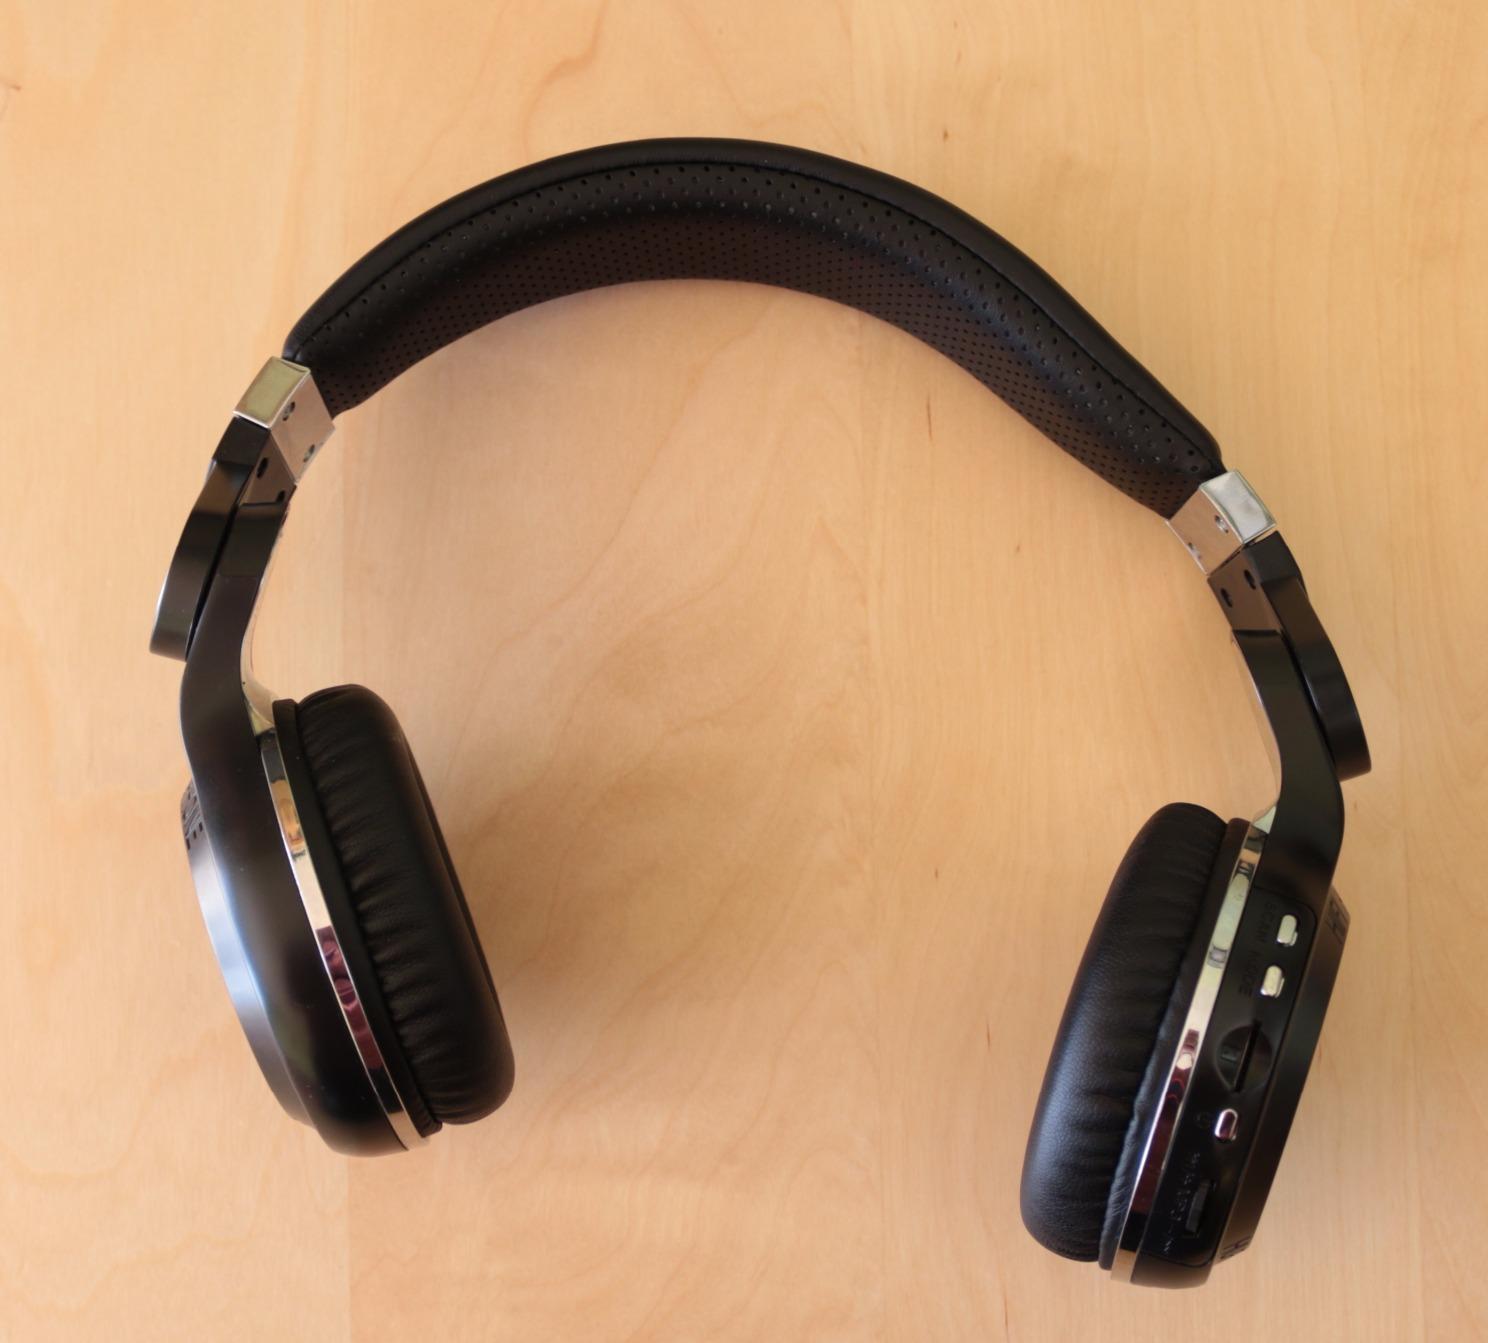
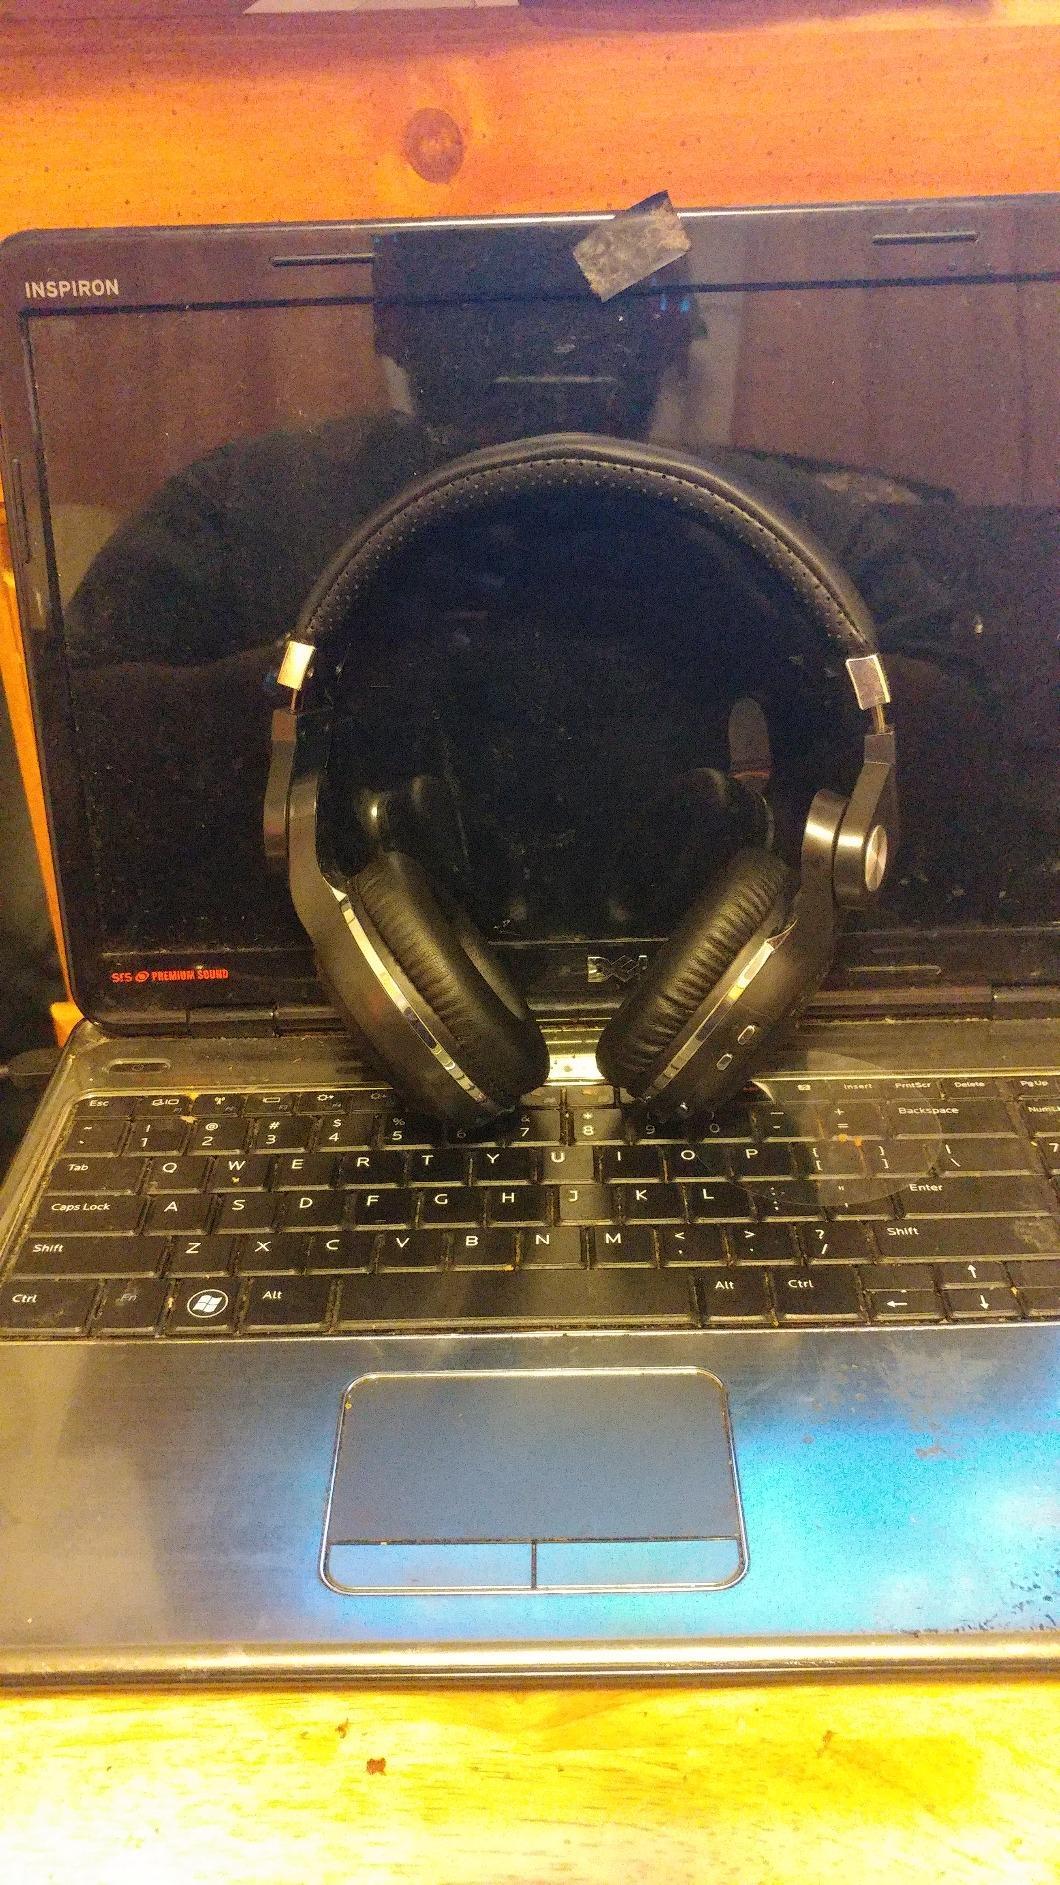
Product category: headphones
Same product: no